Paul Parmentier

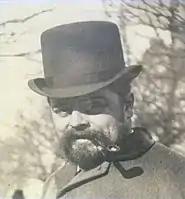
Paul Parmentier

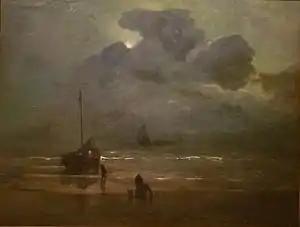
Sunset Over the Sea

Paul Eugène Parmentier (15 February 1854, Brussels – 22 August 1902, Knokke) was a Belgian painter; known for his landscapes, seascapes and scenes with animals.